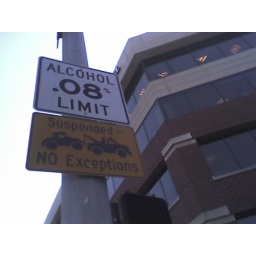
As seen in Seattle. I can't say I've ever seen an alcohol-related street sign before.